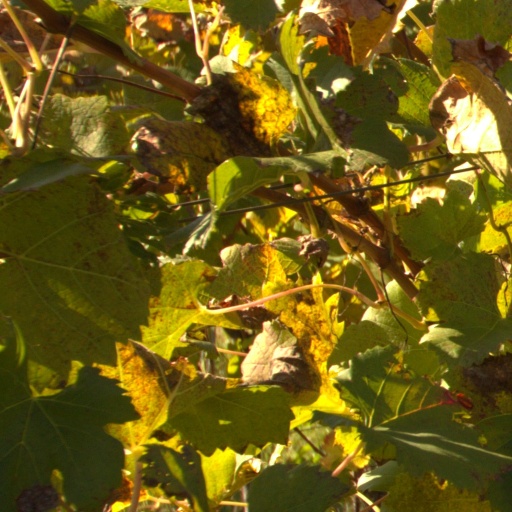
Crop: grape